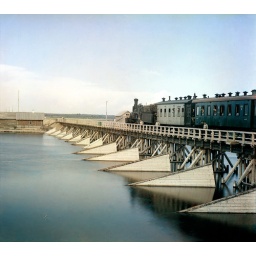
The railroad bridge over the river Shuya, 1915